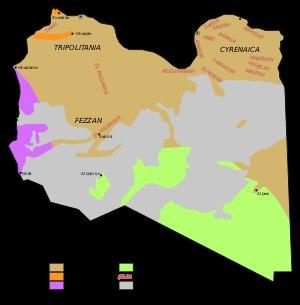
Le djebel Nefoussa, en arabe : الجبل نفوسة al-Jabal Nefusa, en berbère nafusi : Adrar n Infusen soit « montagne des Infusen », est un massif montagneux situé dans le Nord-Ouest de la Libye, à proximité de la Tunisie, peuplé des Infusen, une communauté berbère de confession musulmane ibadite.